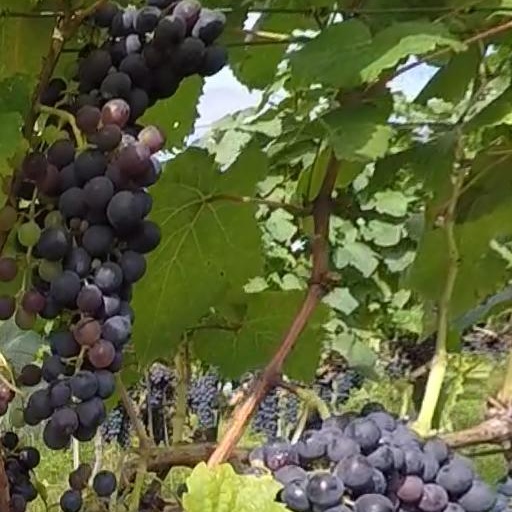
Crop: grape